CG634

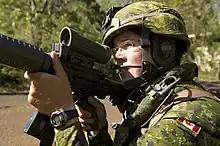
A Canadian soldier wearing a CG634 helmet

The CG634 is the main combat helmet of the Canadian Armed Forces. It was introduced in 1997 and is based on the French Gallet TC-3 helmet. The helmet has protection equal to an NIJ Level 3a rating, being able to stop a shot from a .357 Magnum.